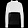
Label: Pullover